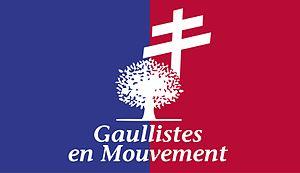
Logo des gaullistes en mouvement